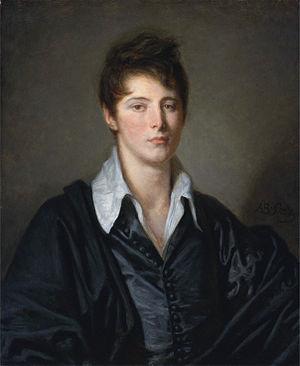
Cet article fournit une liste de tableaux du peintre français Jean-Baptiste Greuze.